Medical identification tag

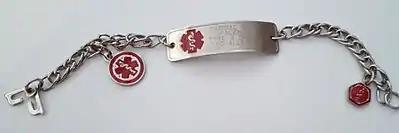
A medical alert bracelet

A medical identification tag is a small emblem or tag worn on a bracelet, neck chain, or on the clothing bearing a message that the wearer has an important medical condition that might require immediate attention. For emergency medical providers such as paramedics and emergency physicians, medical identification tags are particularly useful in situations where the wearer is unconscious, altered mental status, very young, or otherwise unable to provide critical medical information. The tag is often made out of stainless steel or sterling silver. A wallet card with the same information may be used instead of or along with a tag, and a stick-on medical ID tag may be added or used alone.